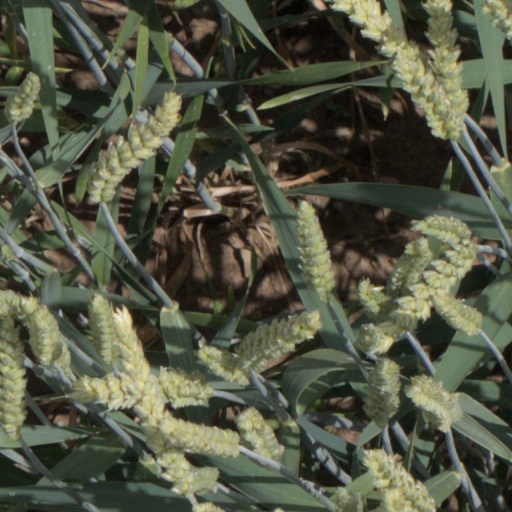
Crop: wheat